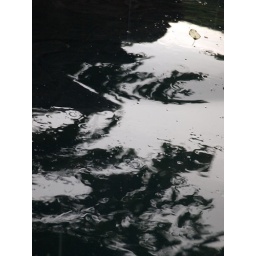
Reflection of the trees in the rain sodden bonnet of the car